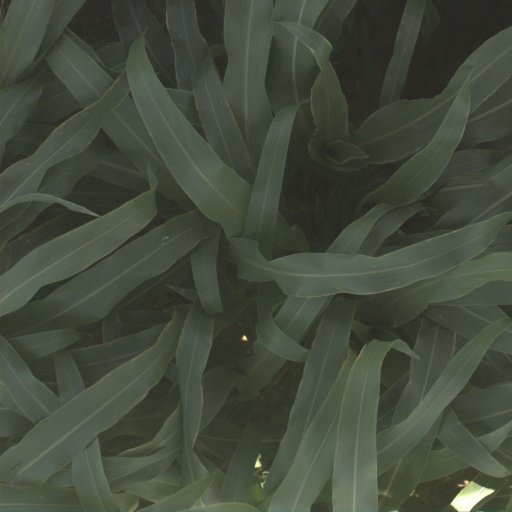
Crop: sorghum